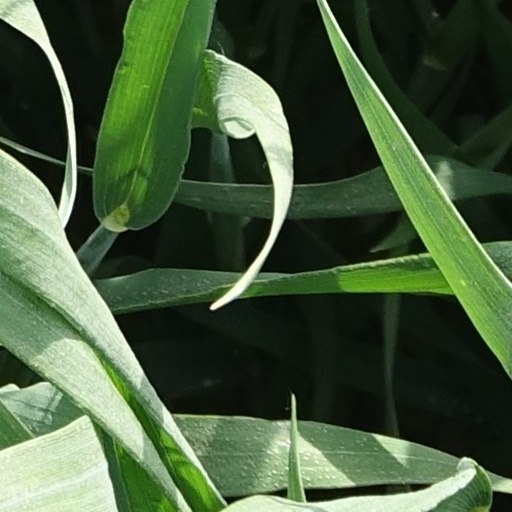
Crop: wheat